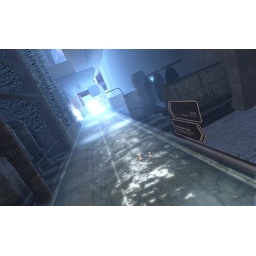
water under the road